Normandy

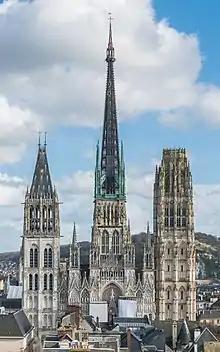
Rouen Cathedral

In the 17th century, some major French painters were Normans like Nicolas Poussin, born in Les Andelys and Jean Jouvenet.